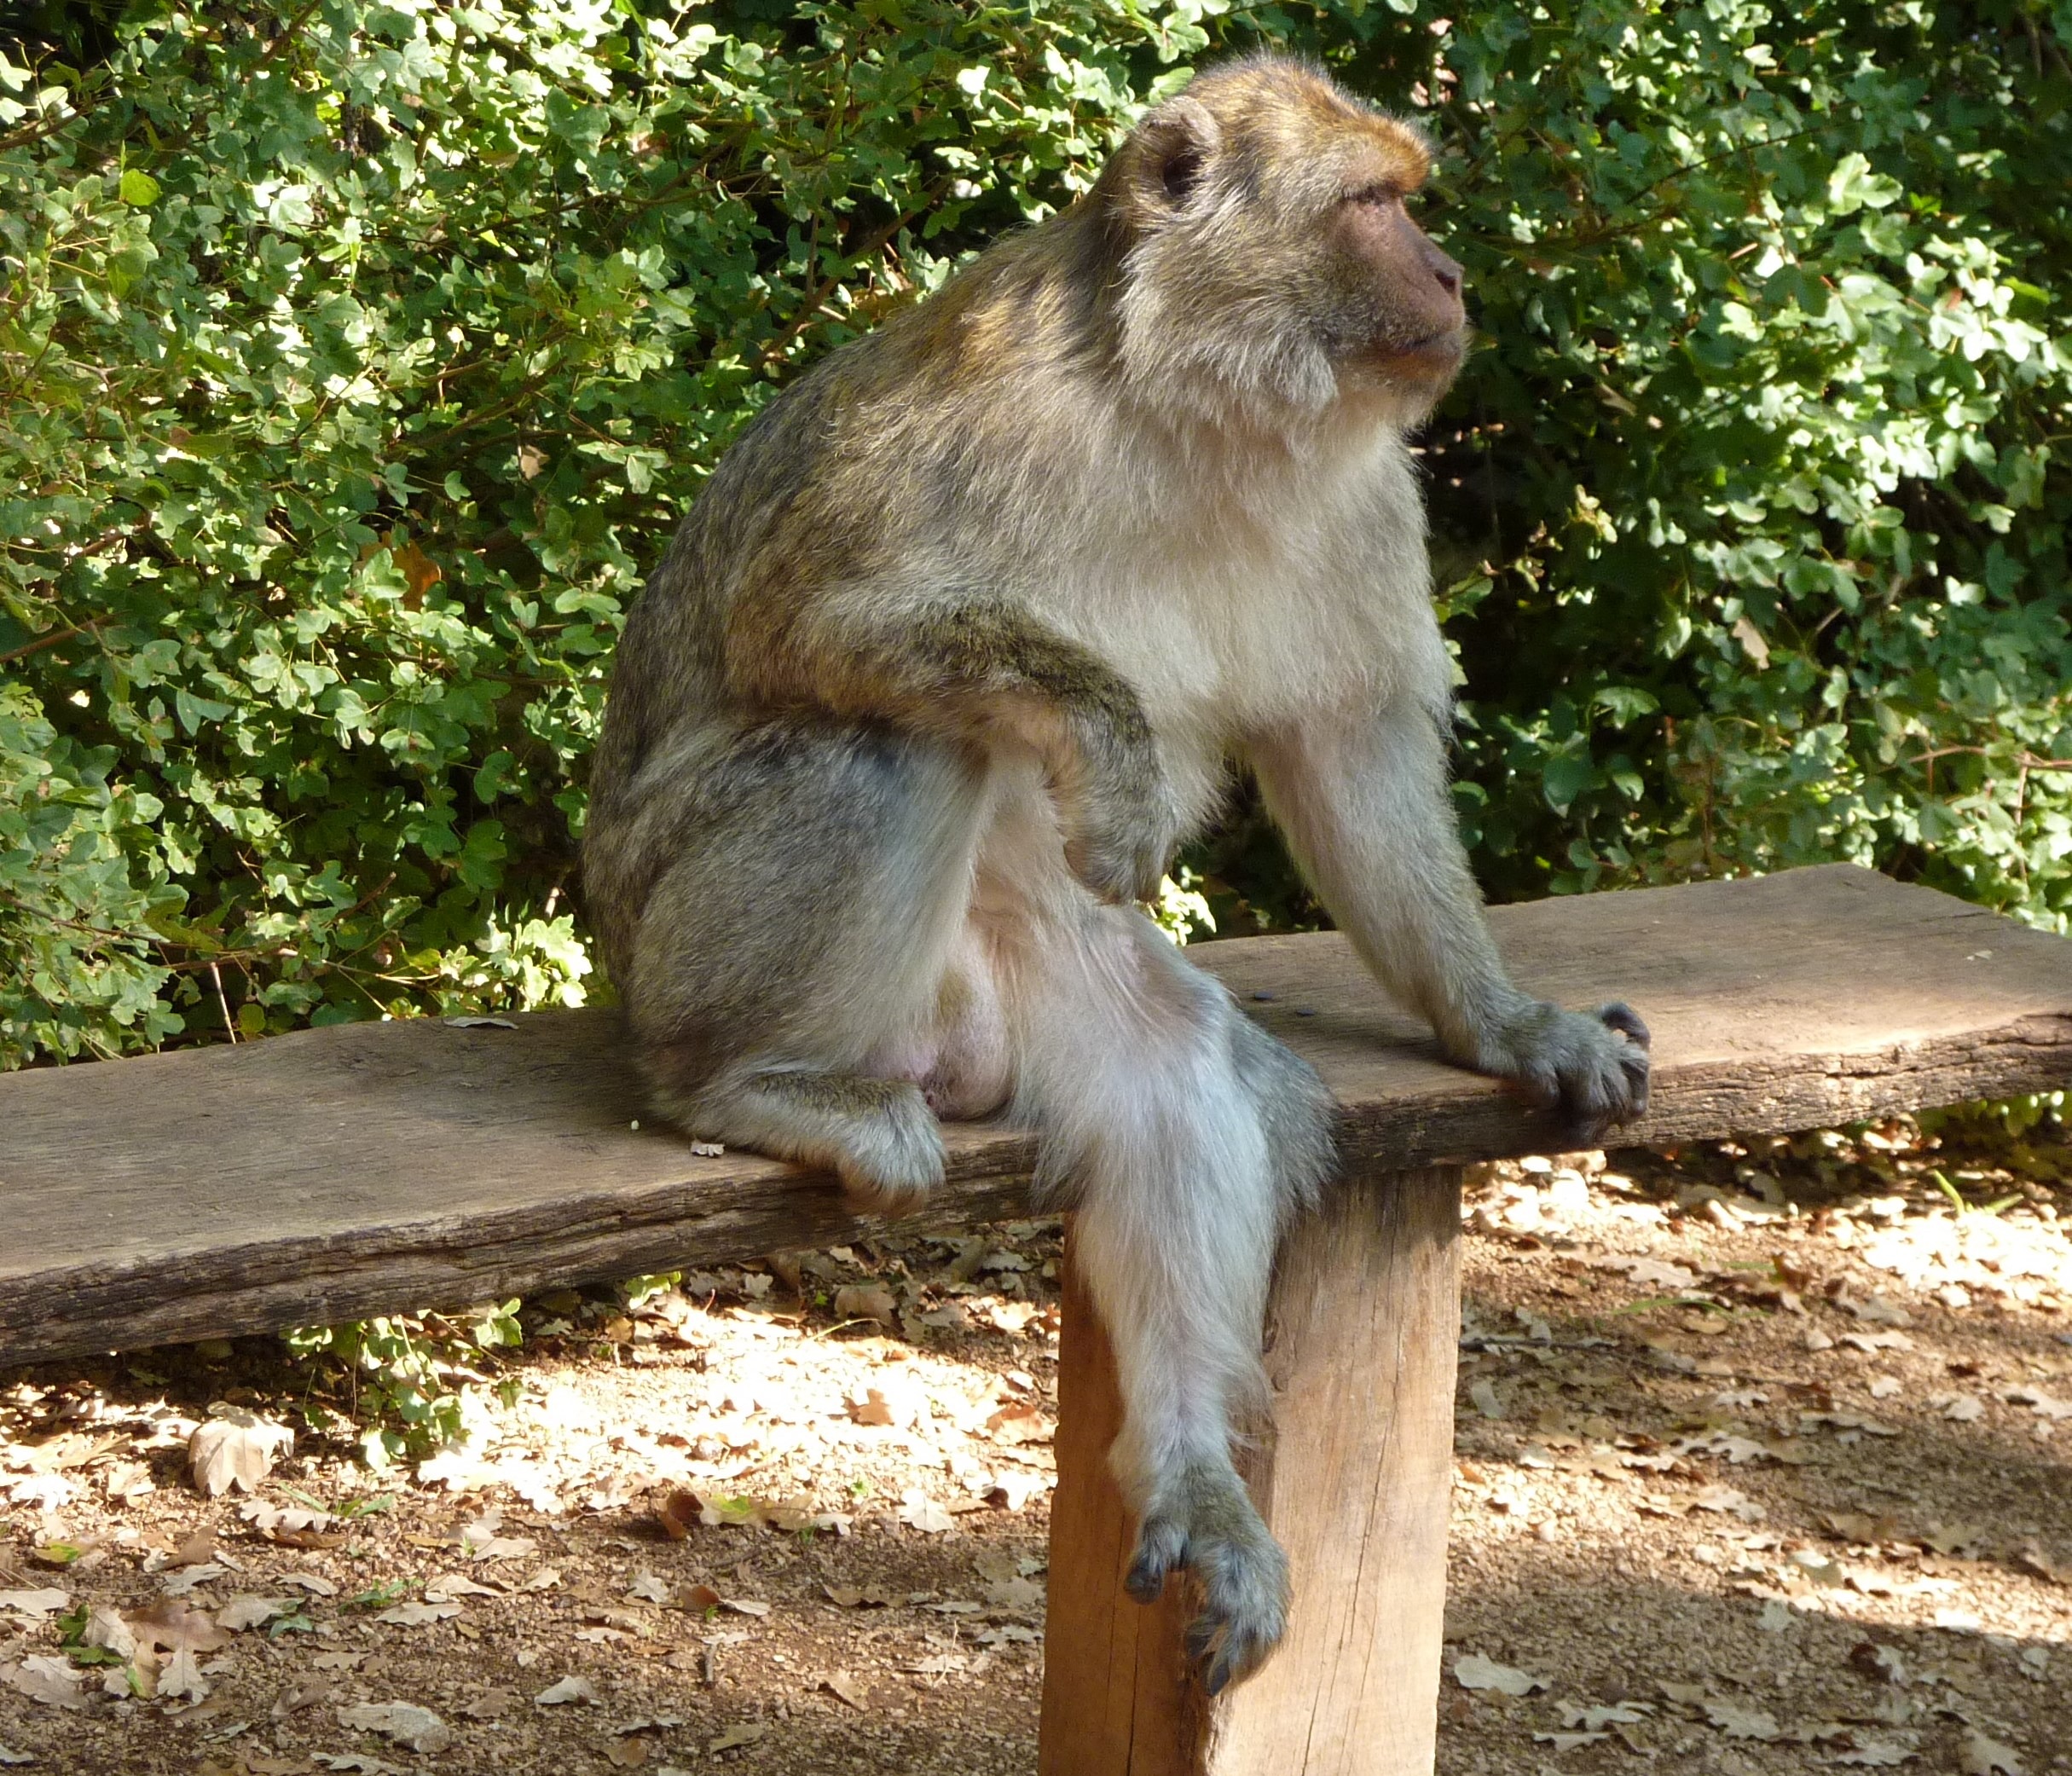
bench, wildlife, zoo, mammal, monkey, fauna, primate, vertebrate, pause, macaque, old world monkey